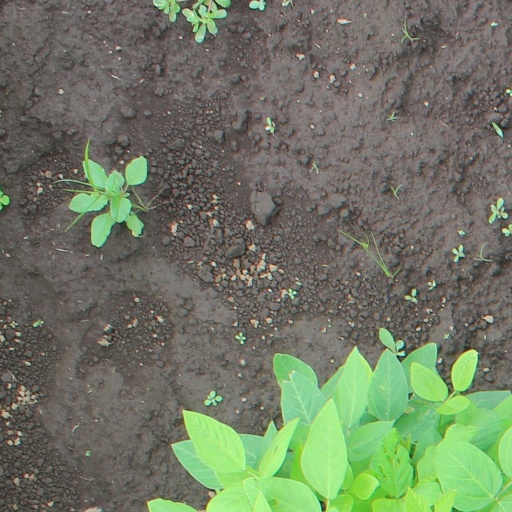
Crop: soybean